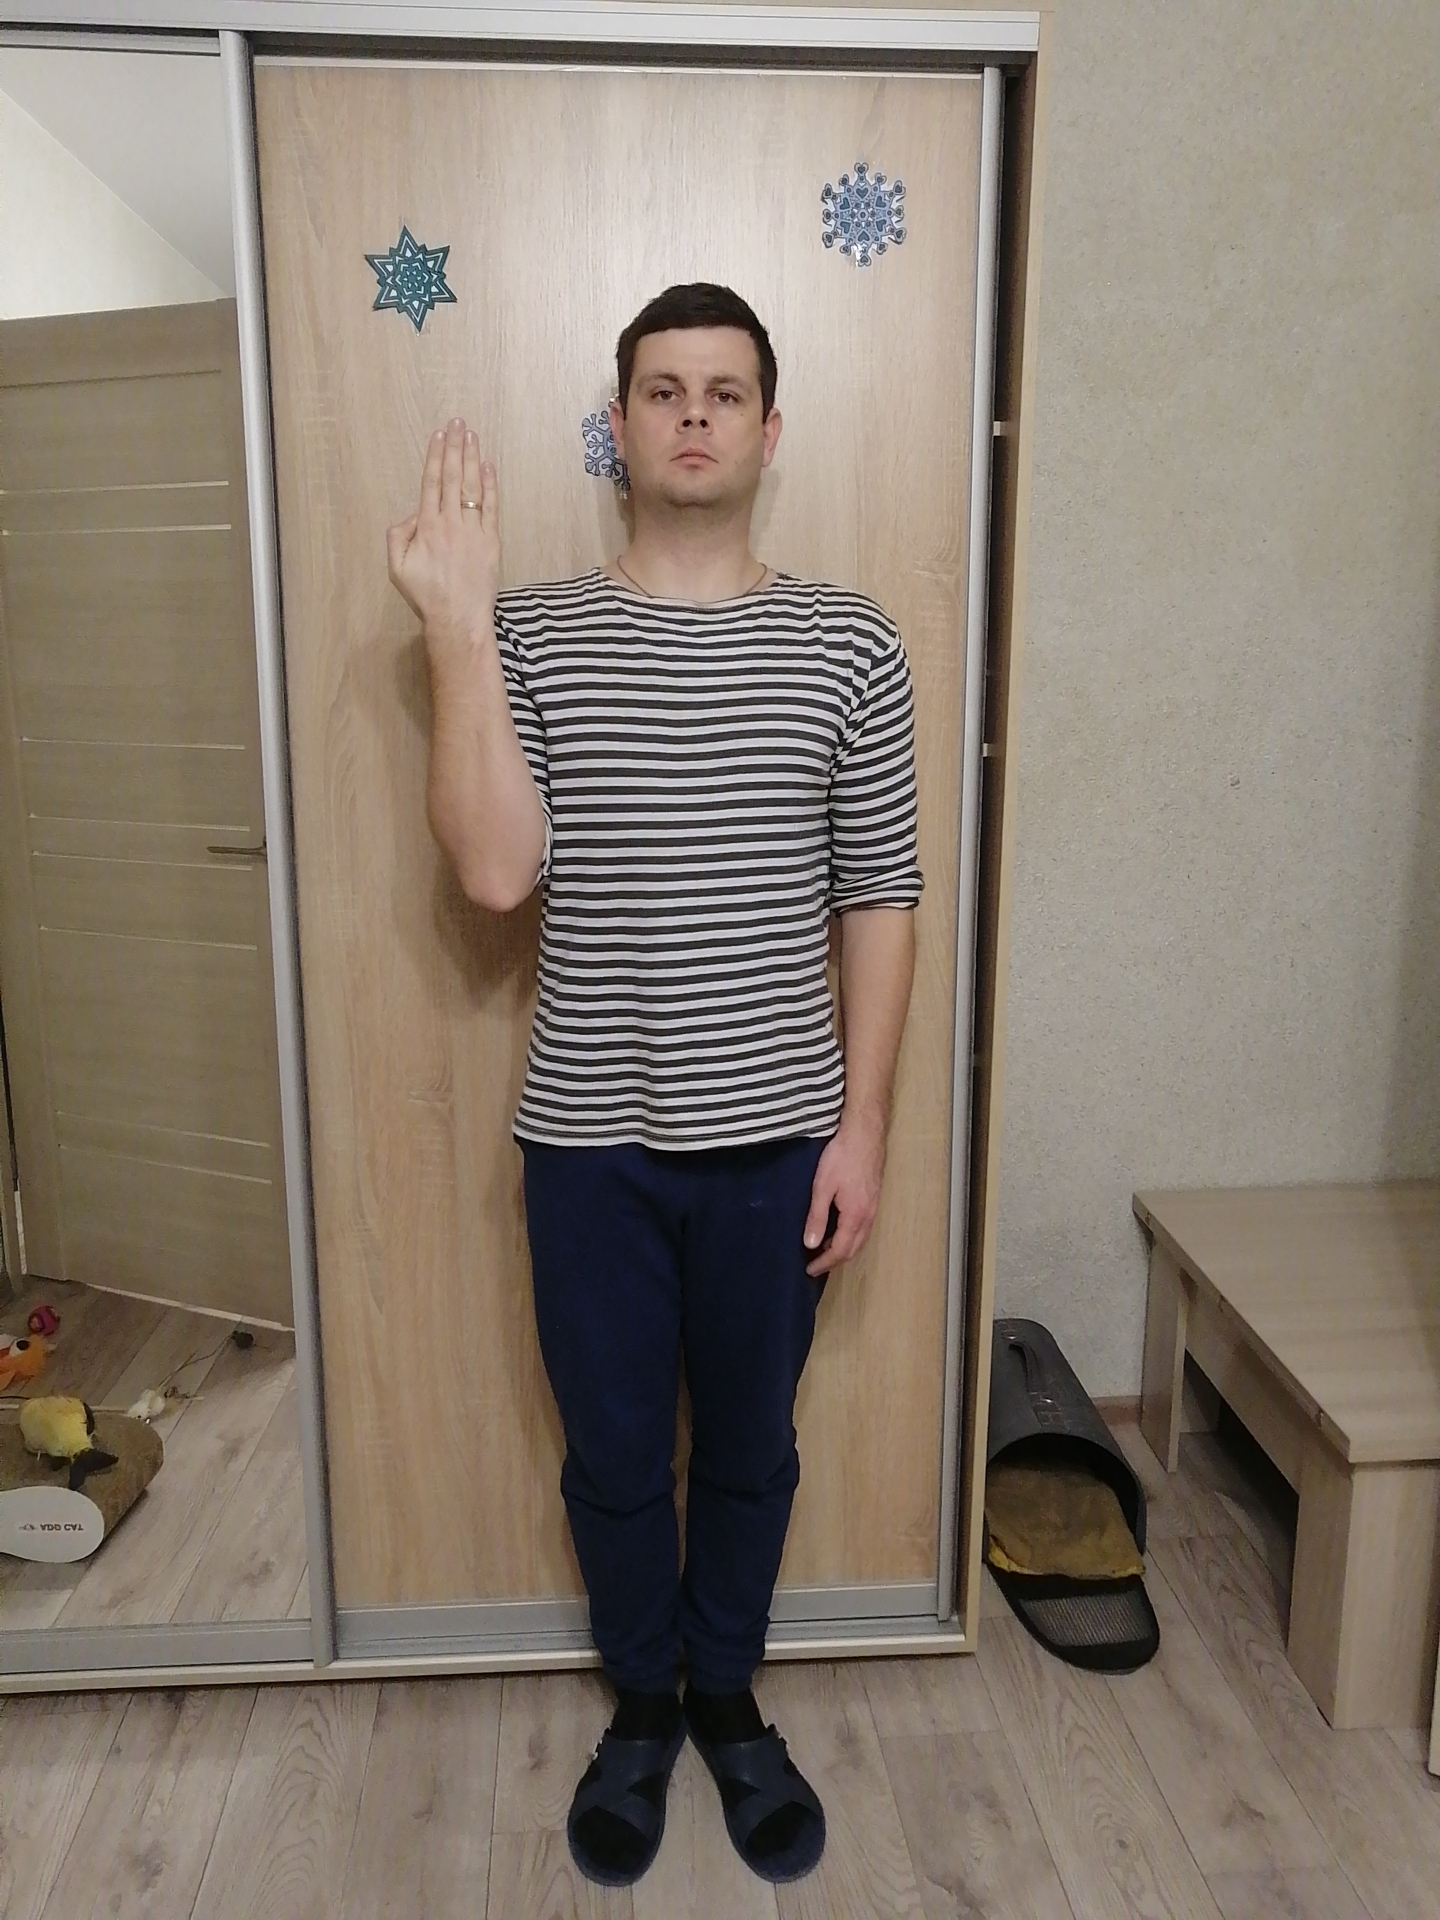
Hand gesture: stop_inverted